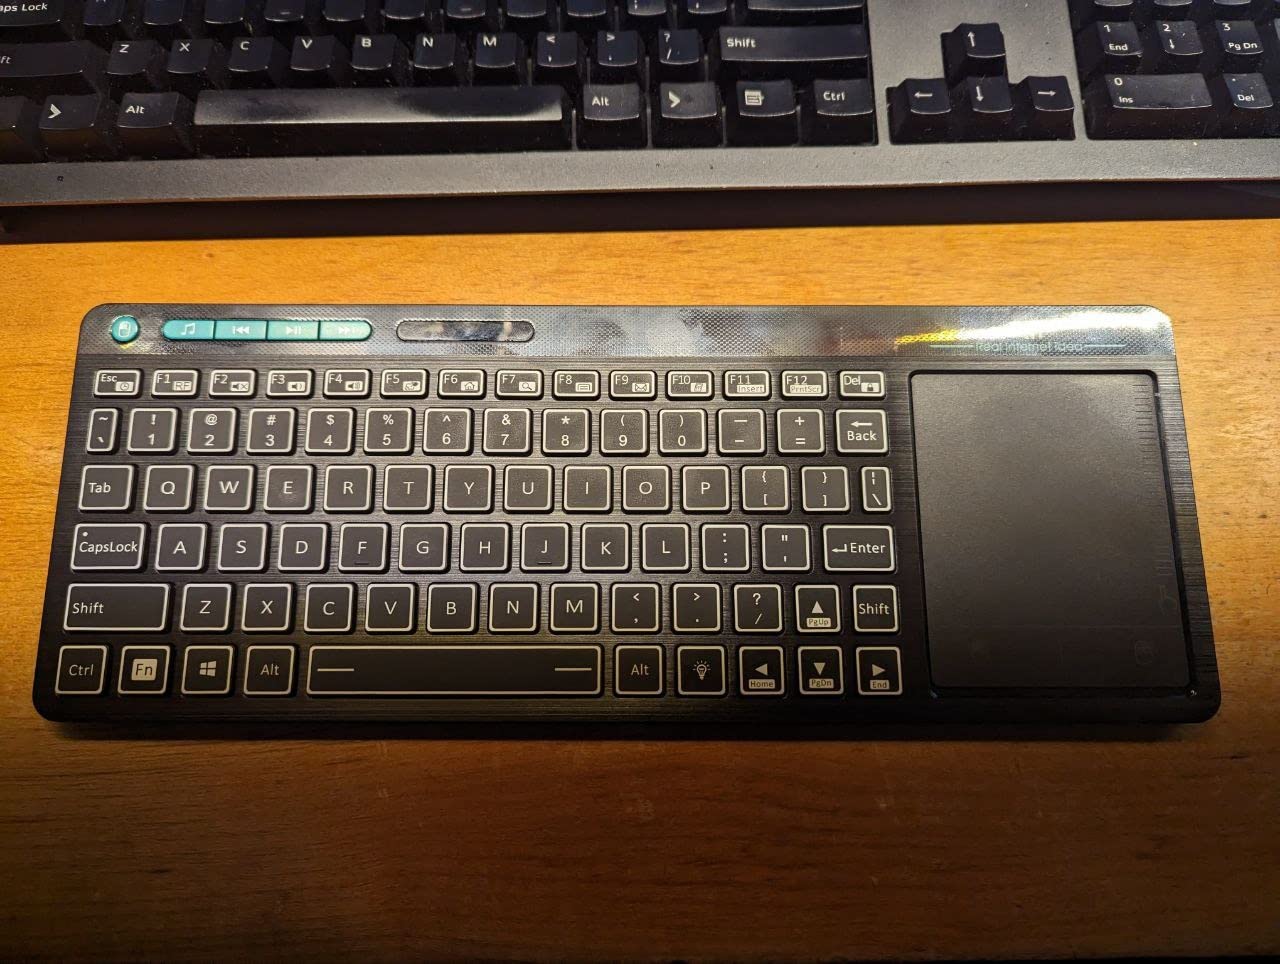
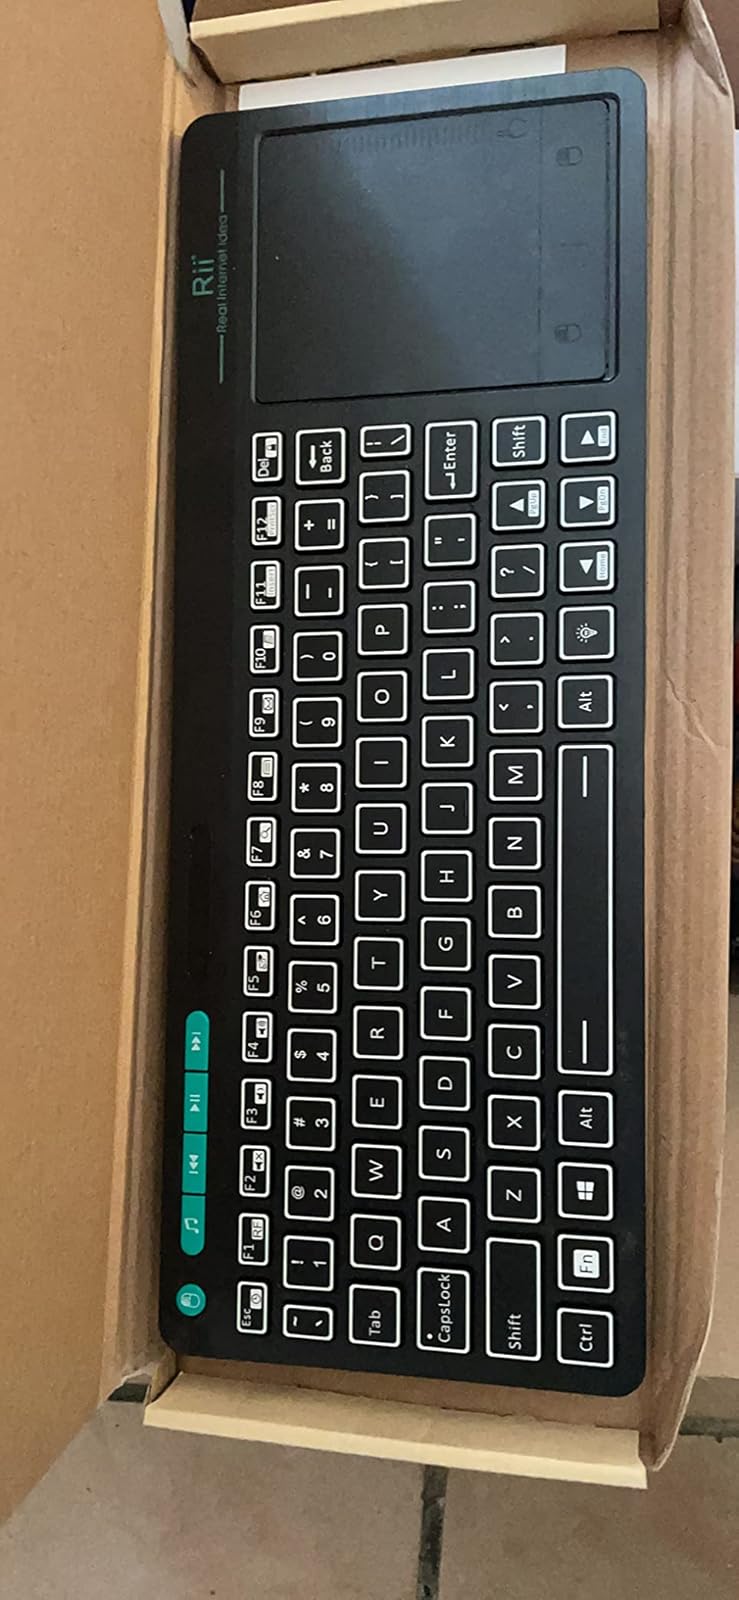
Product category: keyboard
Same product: yes